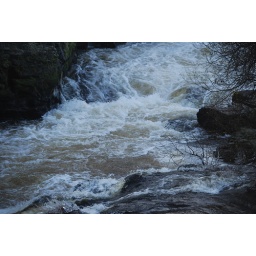
White water below Llangollen town bridge 311208 004